1887–88 West Bromwich Albion F.C. season

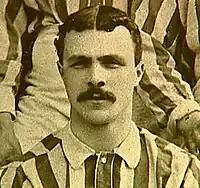
Joe Wilson scored in the semi-finals of four cup competitions.

In what was their seventh Birmingham Senior Cup campaign, Albion beat Small Heath Alliance in the first round, with both goals scored by Jem Bayliss. There followed victories over Burslem Port Vale, Aston Shakespeare and Mitchell St. George's. Goals from Joe Wilson and George Timmins were enough to see off Wolverhampton Wanderers in the semi-final, a result that meant that Albion had reached the final without having conceded a goal, and was their third Birmingham Senior Cup final in as many seasons. Pearson scored twice for Albion in the final at Aston Lower Grounds, but it was Aston Villa who ran out winners, by a 3–2 scoreline.